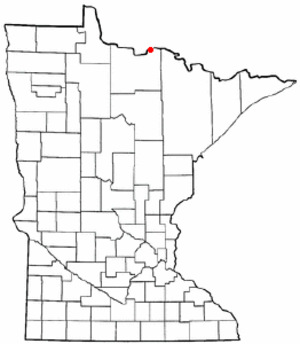
International Falls
International Falls' beliggenhed i Minnesota
International Falls er en amerikansk by og administrativt centrum i det amerikanske county Koochiching County, i staten Minnesota. I 2000 havde byen et indbyggertal på 6.703.